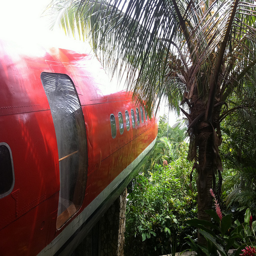
A side of an airplane sitting on some rock posts in a forest.
A building shaped like a plane sits by a palm tree and other greenery
A red airplane is sitting among some vegetation.
A red and white plane in heavy forest area.
Large tree hangs over to touch the monorail